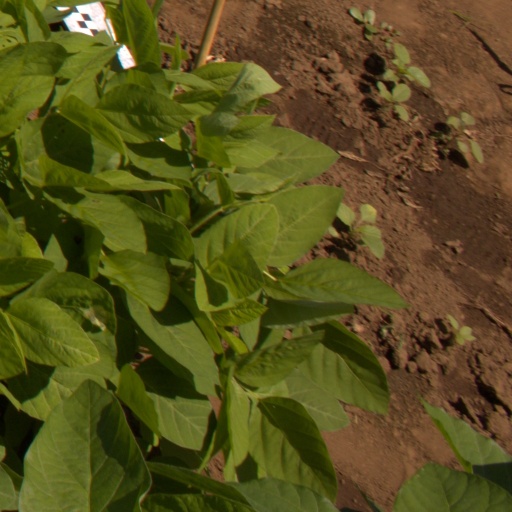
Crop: soybean